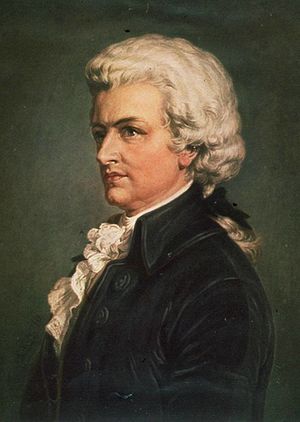
Wolfgang Amadeus Mozart / Biografi / I ærkebiskop Colloredos tjeneste (1773-1781)
Posthumt og idealiseret portræt af Mozart.
Wolfgang Amadeus Mozart var en Salzburger komponist. Han er almindeligt anerkendt som en af de største komponister af klassisk musik. Han er en af wienerklassikkens mestre og en af de mest populære komponister nogensinde.